Grey Matters (Fringe)

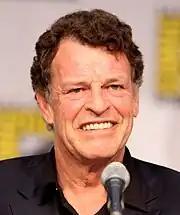
Actor John Noble "(pictured)" has his first scene with guest actor Leonard Nimoy in the episode.

"Grey Matters" was written by screenwriters Ashley Edward Miller and Zack Stentz, and was directed by Jeannot Szwarc. In an interview the following year, Miller noted that "Your characters will often assert themselves, and remind you who they really are. In 'Grey Matters' there's a moment where pre-madness Walter wakes up in the chair — that beat emerged on the page. We had no idea it was going to be in the script until we were writing the scene. As a writer, you live for that."